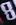
Number: 8